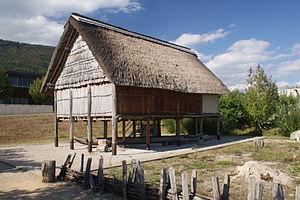
Reconstitution d'une hutte datant du néolithique dans le parc archéologique du Laténium, à Hauterive, Suisse.
Un charpentier ou une charpentière est une personne exerçant sous le statut d'ouvrier ou d'artisan, spécialiste de la charpente.
Les sites palafittiques préhistoriques autour des Alpes sont un ensemble de vestiges d'habitations lacustres préhistoriques présents autour des lacs et des marais des Alpes et aux abords de l'arc alpin.